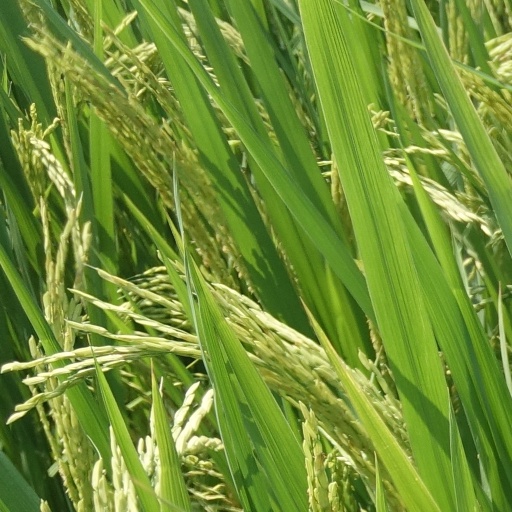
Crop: rice